Women in Panama

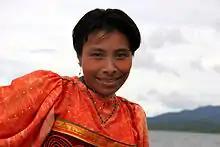
A Panamanian Guna woman wearing a traditional costume.

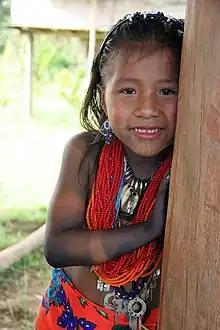
Embera girl dressed for dancing, Panama

Young women in Panama, particularly those who are single, are regarded as persons with "very high symbolic status", including giving them roles as Carnaval Queens. One particular example of such reverence of female adolescents is the celebration of the "inna suid" by the Guna people, which is a three-day celebration of the adolescent girls' coming of age.